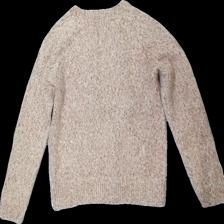
View: back
Type: Sweater
Category: Ladies
Brand: Isolde
Colors: Beige, Pink, Red, Multicolor
Material: 57% Acryl 43% Polyester
Cut: Regular
Size: S
Season: All
Price range: 100-150
Recommended usage: Reuse
Description: knitted sweater